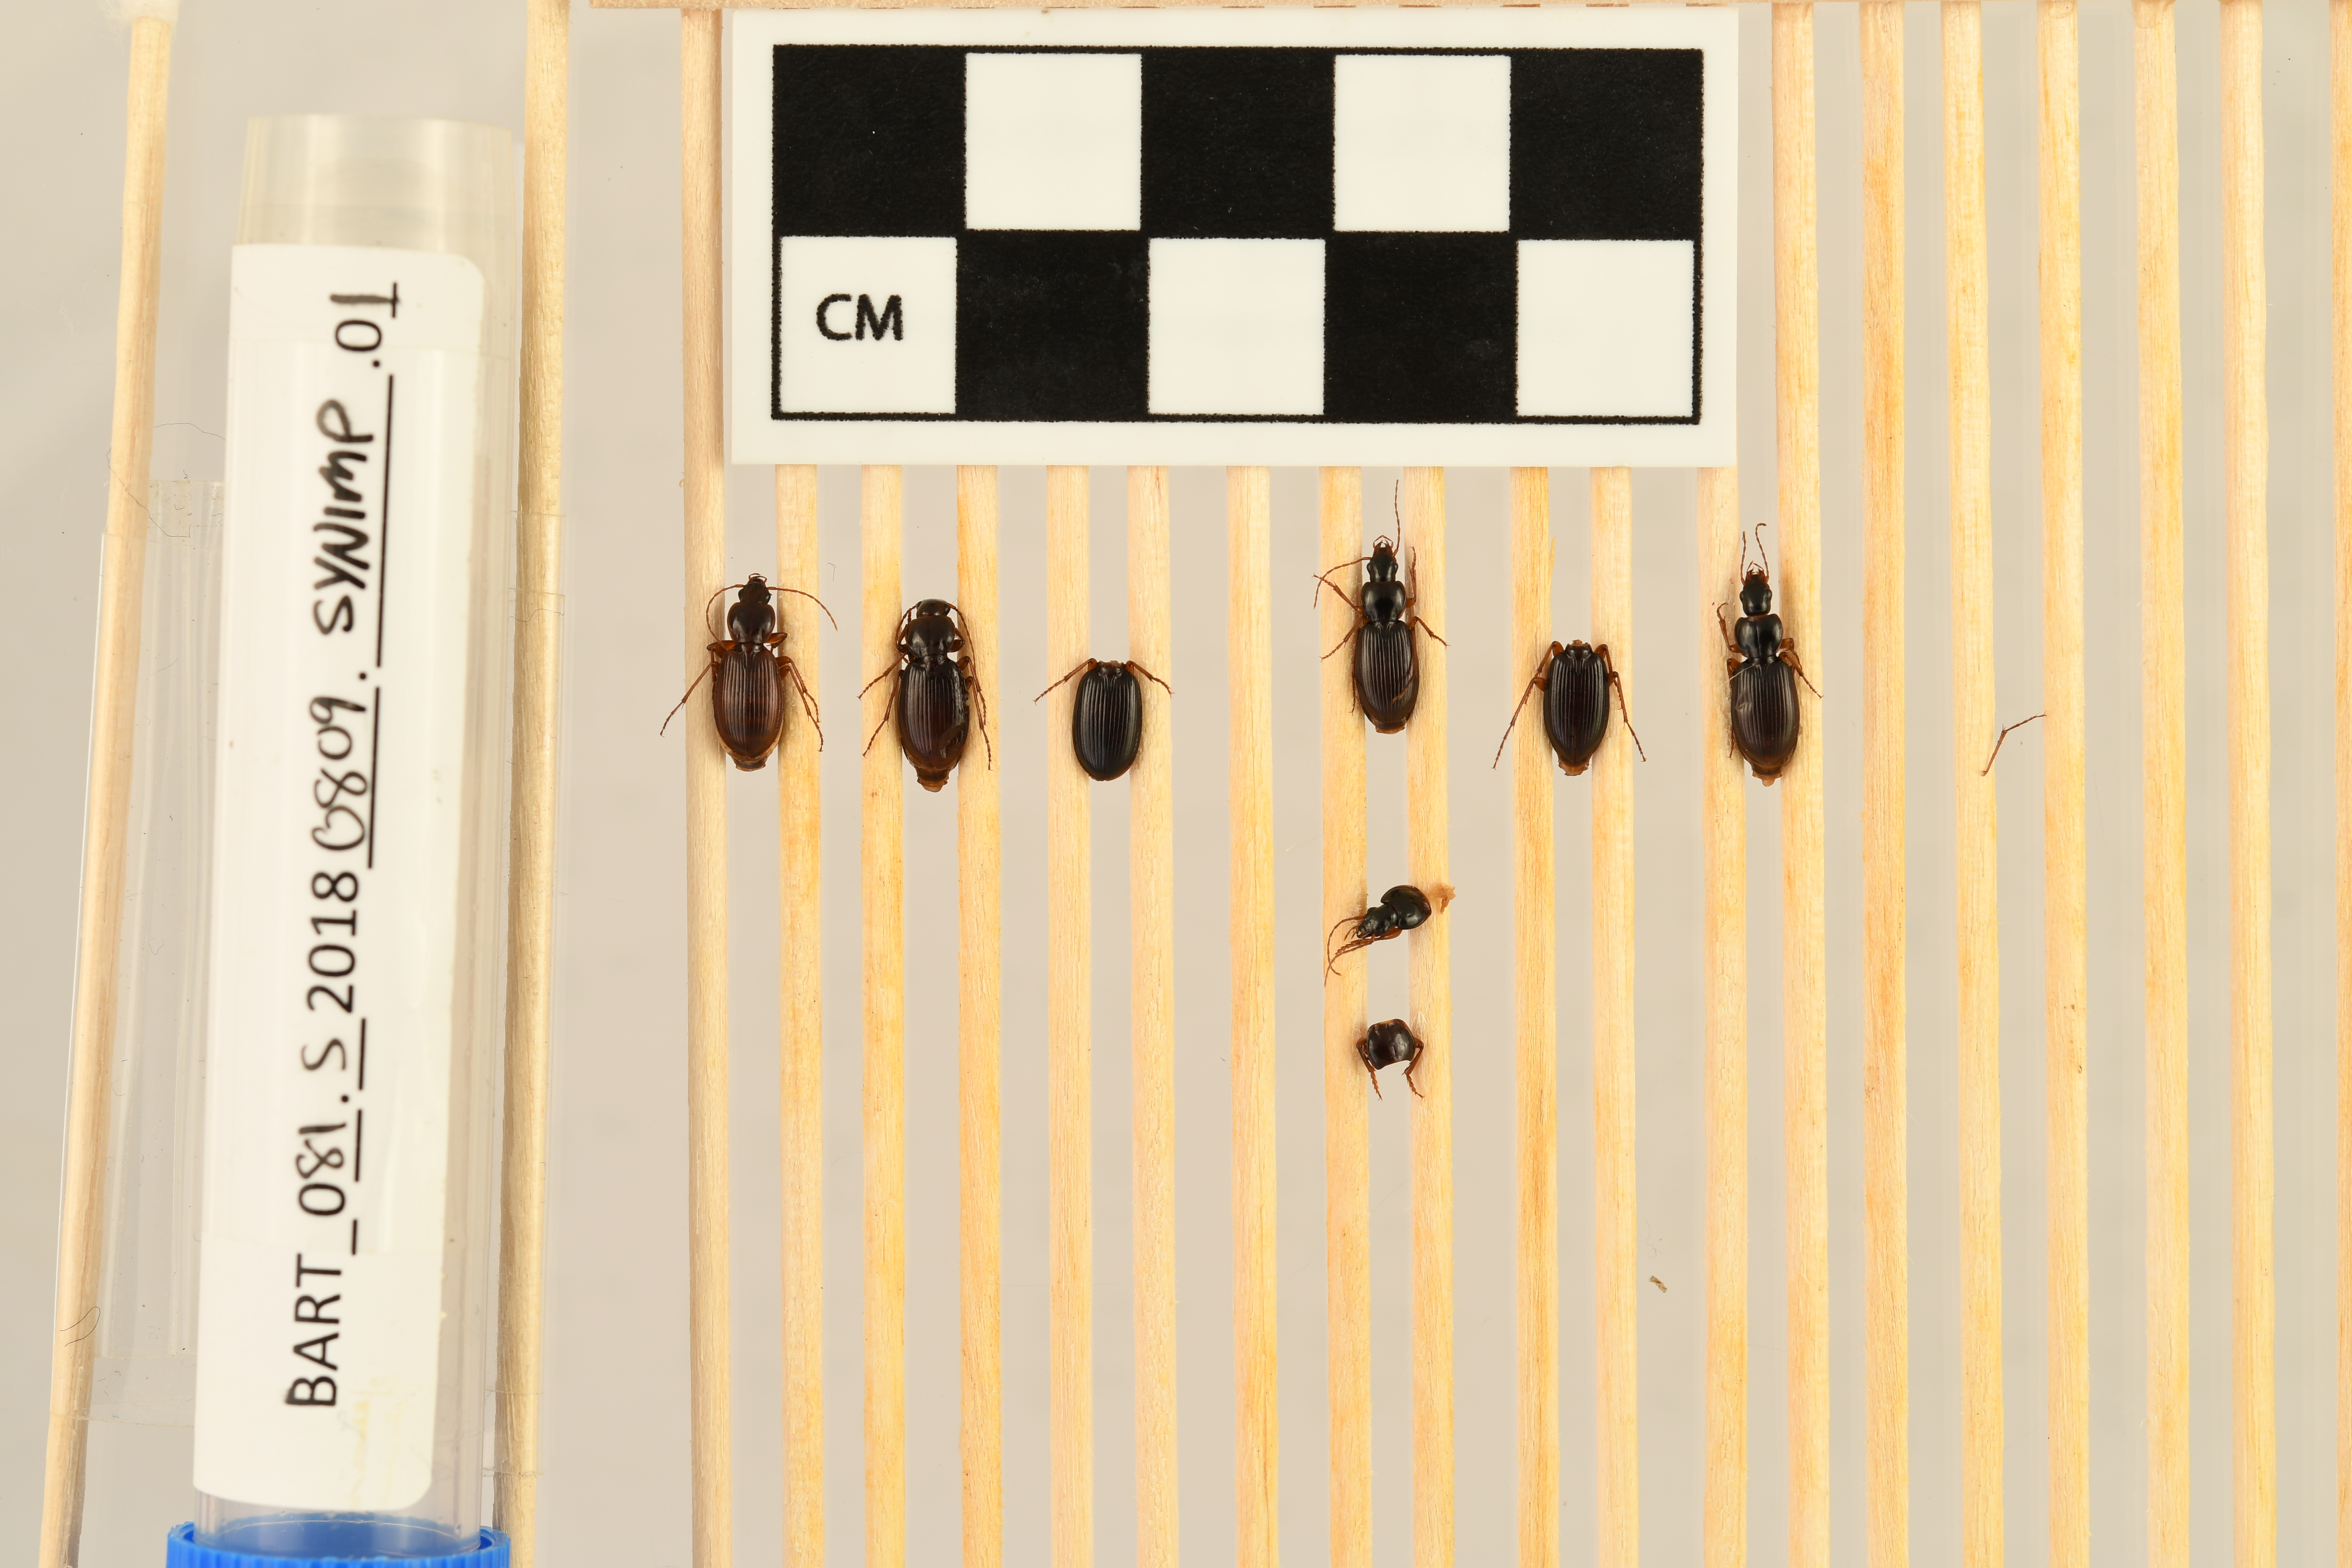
Synuchus impunctatus — Bartlett Experimental Forest NEON, plot BART_081. Beetle 1, ElytraLength: 0.5368 cm (lying flat: Yes)

Synuchus impunctatus — Bartlett Experimental Forest NEON, plot BART_081. Beetle 1, ElytraWidth: 0.2721 cm (lying flat: Yes)

Synuchus impunctatus — Bartlett Experimental Forest NEON, plot BART_081. Beetle 2, ElytraLength: 0.4853 cm (lying flat: Yes)

Synuchus impunctatus — Bartlett Experimental Forest NEON, plot BART_081. Beetle 2, ElytraWidth: 0.2573 cm (lying flat: Yes)

Synuchus impunctatus — Bartlett Experimental Forest NEON, plot BART_081. Beetle 3, ElytraLength: 0.5009 cm (lying flat: Yes)

Synuchus impunctatus — Bartlett Experimental Forest NEON, plot BART_081. Beetle 3, ElytraWidth: 0.2724 cm (lying flat: Yes)

Synuchus impunctatus — Bartlett Experimental Forest NEON, plot BART_081. Beetle 4, ElytraLength: 0.4488 cm (lying flat: Yes)

Synuchus impunctatus — Bartlett Experimental Forest NEON, plot BART_081. Beetle 4, ElytraWidth: 0.2431 cm (lying flat: Yes)

Synuchus impunctatus — Bartlett Experimental Forest NEON, plot BART_081. Beetle 5, ElytraLength: 0.5009 cm (lying flat: Yes)

Synuchus impunctatus — Bartlett Experimental Forest NEON, plot BART_081. Beetle 5, ElytraWidth: 0.2573 cm (lying flat: Yes)

Synuchus impunctatus — Bartlett Experimental Forest NEON, plot BART_081. Beetle 6, ElytraLength: 0.5078 cm (lying flat: Yes)

Synuchus impunctatus — Bartlett Experimental Forest NEON, plot BART_081. Beetle 6, ElytraWidth: 0.2818 cm (lying flat: Yes)

Synuchus impunctatus — Bartlett Experimental Forest NEON, plot BART_081. Beetle 1, ElytraLength: 0.5922 cm (lying flat: Yes)

Synuchus impunctatus — Bartlett Experimental Forest NEON, plot BART_081. Beetle 1, ElytraWidth: 0.2721 cm (lying flat: Yes)

Synuchus impunctatus — Bartlett Experimental Forest NEON, plot BART_081. Beetle 2, ElytraLength: 0.5602 cm (lying flat: Yes)

Synuchus impunctatus — Bartlett Experimental Forest NEON, plot BART_081. Beetle 2, ElytraWidth: 0.2801 cm (lying flat: Yes)

Synuchus impunctatus — Bartlett Experimental Forest NEON, plot BART_081. Beetle 3, ElytraLength: 0.5849 cm (lying flat: Yes)

Synuchus impunctatus — Bartlett Experimental Forest NEON, plot BART_081. Beetle 3, ElytraWidth: 0.297 cm (lying flat: Yes)

Synuchus impunctatus — Bartlett Experimental Forest NEON, plot BART_081. Beetle 4, ElytraLength: 0.5369 cm (lying flat: Yes)

Synuchus impunctatus — Bartlett Experimental Forest NEON, plot BART_081. Beetle 4, ElytraWidth: 0.2645 cm (lying flat: Yes)

Synuchus impunctatus — Bartlett Experimental Forest NEON, plot BART_081. Beetle 5, ElytraLength: 0.5762 cm (lying flat: Yes)

Synuchus impunctatus — Bartlett Experimental Forest NEON, plot BART_081. Beetle 5, ElytraWidth: 0.2725 cm (lying flat: Yes)

Synuchus impunctatus — Bartlett Experimental Forest NEON, plot BART_081. Beetle 6, ElytraLength: 0.5529 cm (lying flat: Yes)

Synuchus impunctatus — Bartlett Experimental Forest NEON, plot BART_081. Beetle 6, ElytraWidth: 0.281 cm (lying flat: Yes)

Synuchus impunctatus — Bartlett Experimental Forest NEON, plot BART_081. Beetle 1, ElytraLength: 0.5635 cm (lying flat: Yes)

Synuchus impunctatus — Bartlett Experimental Forest NEON, plot BART_081. Beetle 1, ElytraWidth: 0.2619 cm (lying flat: Yes)

Synuchus impunctatus — Bartlett Experimental Forest NEON, plot BART_081. Beetle 2, ElytraLength: 0.5397 cm (lying flat: Yes)

Synuchus impunctatus — Bartlett Experimental Forest NEON, plot BART_081. Beetle 2, ElytraWidth: 0.2858 cm (lying flat: Yes)

Synuchus impunctatus — Bartlett Experimental Forest NEON, plot BART_081. Beetle 3, ElytraLength: 0.5481 cm (lying flat: Yes)

Synuchus impunctatus — Bartlett Experimental Forest NEON, plot BART_081. Beetle 3, ElytraWidth: 0.2782 cm (lying flat: Yes)

Synuchus impunctatus — Bartlett Experimental Forest NEON, plot BART_081. Beetle 4, ElytraLength: 0.5161 cm (lying flat: Yes)

Synuchus impunctatus — Bartlett Experimental Forest NEON, plot BART_081. Beetle 4, ElytraWidth: 0.262 cm (lying flat: Yes)

Synuchus impunctatus — Bartlett Experimental Forest NEON, plot BART_081. Beetle 5, ElytraLength: 0.5558 cm (lying flat: Yes)

Synuchus impunctatus — Bartlett Experimental Forest NEON, plot BART_081. Beetle 5, ElytraWidth: 0.262 cm (lying flat: Yes)

Synuchus impunctatus — Bartlett Experimental Forest NEON, plot BART_081. Beetle 6, ElytraLength: 0.532 cm (lying flat: Yes)

Synuchus impunctatus — Bartlett Experimental Forest NEON, plot BART_081. Beetle 6, ElytraWidth: 0.3025 cm (lying flat: Yes)